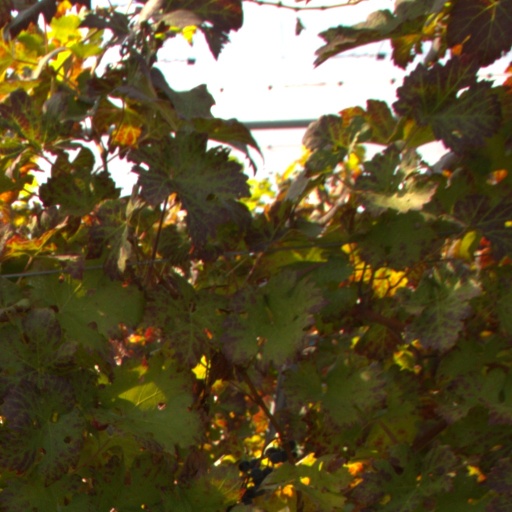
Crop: grape